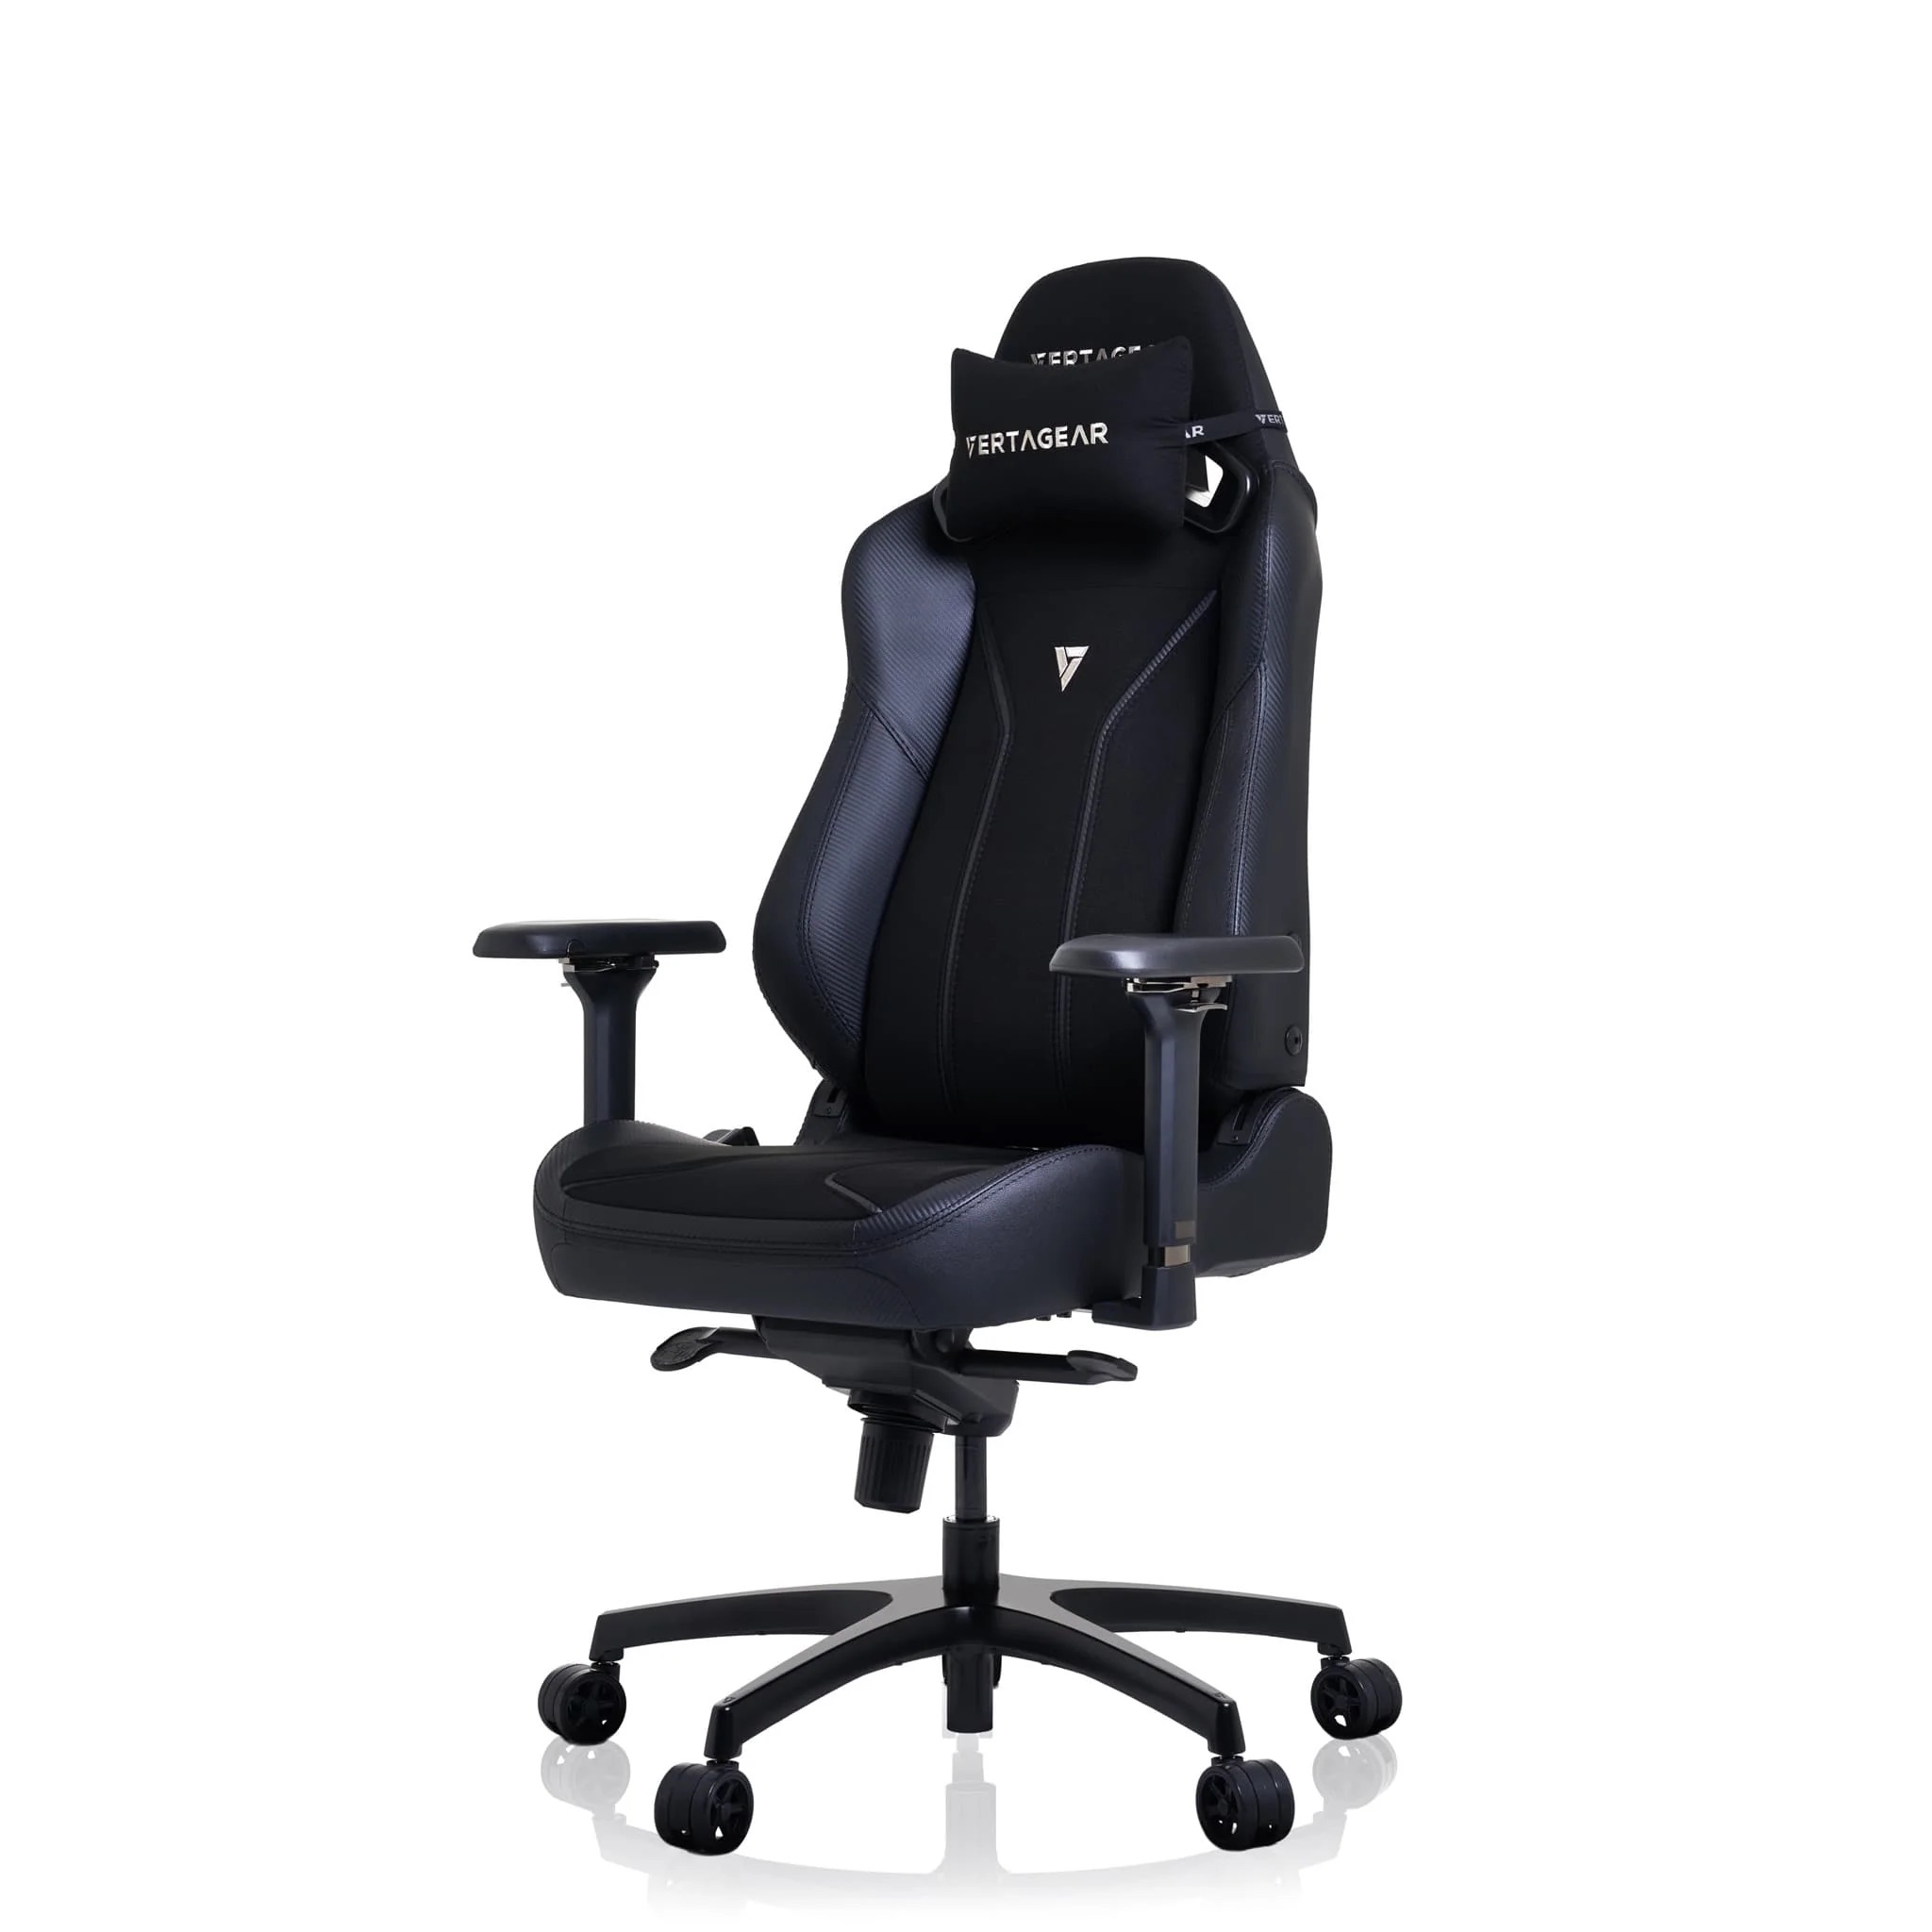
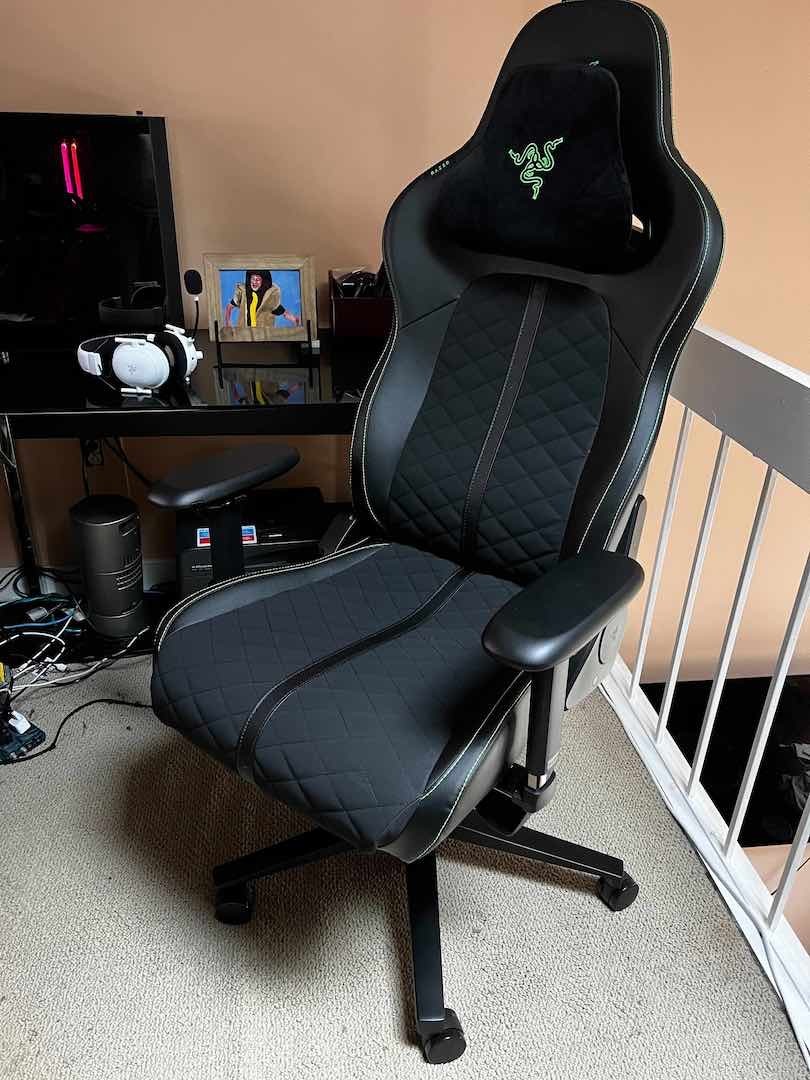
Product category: items_chair
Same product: no